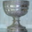
Label: cup